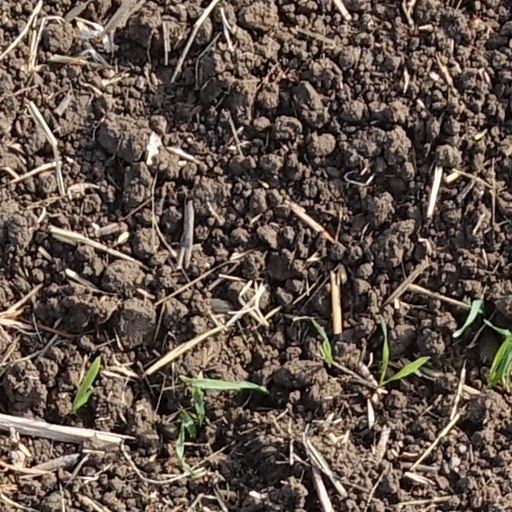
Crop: wheat